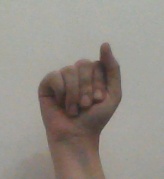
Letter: saad